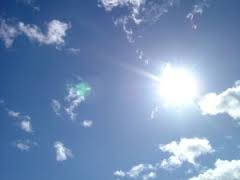
Weather: sun or clear